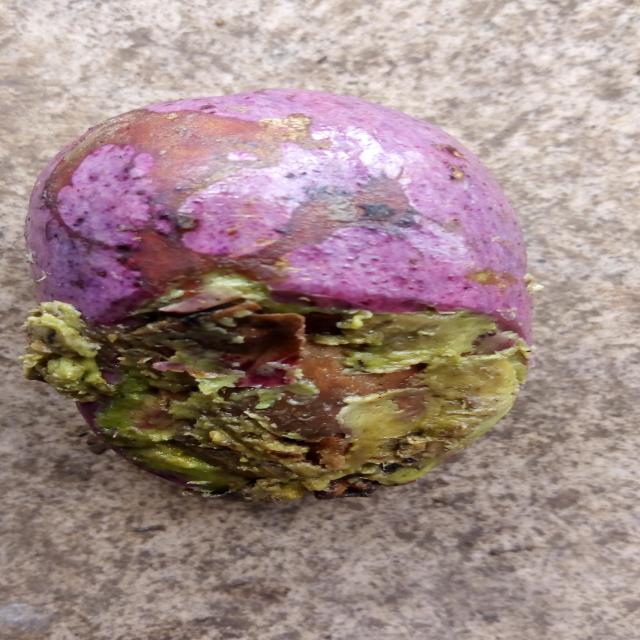
Plum grade: rotten